Sundarijal Small Hydropower Station

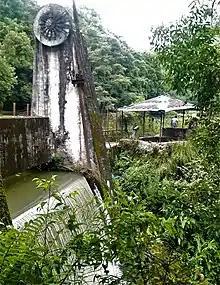
Reservoir of power station

Sundarijal Small Hydropower Station (Nepali: सुन्दरिजल सानो जलविद्युत आयोजना) is a run-of-river hydro-electric plant located in Kathmandu District of Nepal. The flow from Sundarijal River is used to generate 640 kW electricity and annual energy generation is 4.77 GWh. Constructed in 1939, it is the second hydropower plant of Nepal constructed after Pharping Hydropower Station.